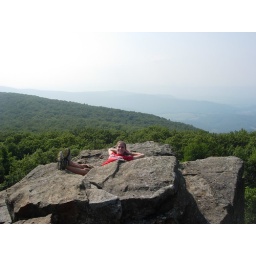
Relax under the mountain sky